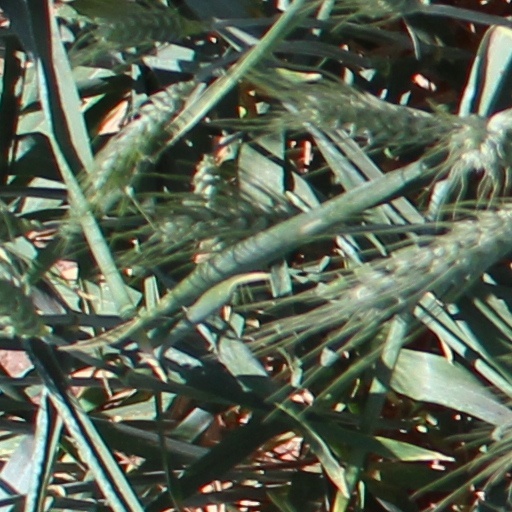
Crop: wheat